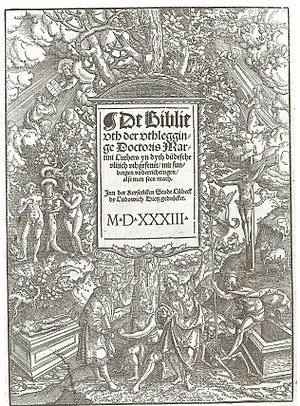
Christian 3.s Bibel / Galleri
Christian 3.s Bibel fra 1550 er den første helbibel på dansk. Den er i folioformat.